Sabena

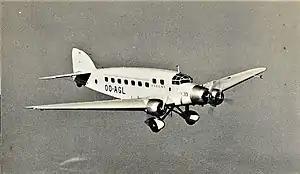
A Savoia-Marchetti SM.73 from Sabena, similar to the one that crashed in the 1935 crash.

In Europe, Sabena opened services to Copenhagen and Malmö in 1931 and a route to Berlin was initiated in 1932. The mainstay pre-war airliner that Sabena used in Europe was the successful Junkers Ju 52/3m airliner. The airline's pre-war routes covered almost 6,000 km within Europe. While the Brussels Haren Airport was Sabena's main base, the company also operated services from other Belgian airports and had a domestic network that was mainly used by businessmen who wanted to be in their coastal villas for the weekend.